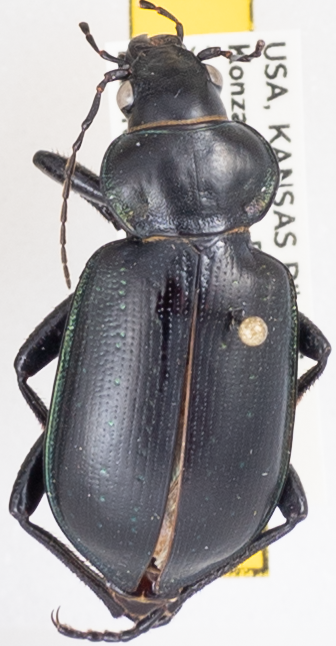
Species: Calosoma affine
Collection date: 2020-09-02
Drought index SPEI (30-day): -0.638
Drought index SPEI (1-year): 0.51
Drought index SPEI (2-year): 1.69